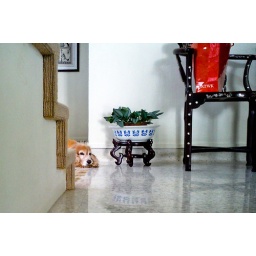
A dog in a house